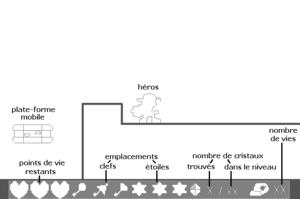
Interface du jeu vidéo Klonoa: Empire of Dreams (FR).
Klonoa: Empire of Dreams est un jeu vidéo de plates-formes développé par Now Production et édité par Namco, sorti à partir de 2001 sur Game Boy Advance. Pour avoir commis le crime de rêver dans l'empire de Jillius, Klonoa le chat aux oreilles particulièrement développées, est contraint de parcourir le monde pour défaire de terribles monstres attaquant depuis peu les civils. Il s'agit du quatrième jeu de la série Klonoa. Il reprend les ingrédients classiques de la série, en mêlant plates-formes et réflexion, en entrecoupant le jeu de phases d'action, le tout dans un monde imaginaire et magique composé de créatures anthropomorphiques.